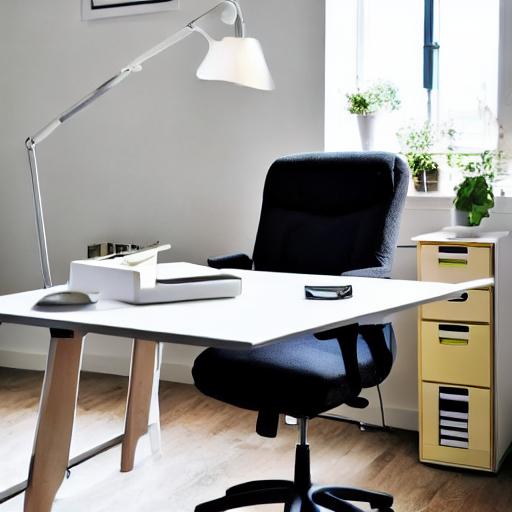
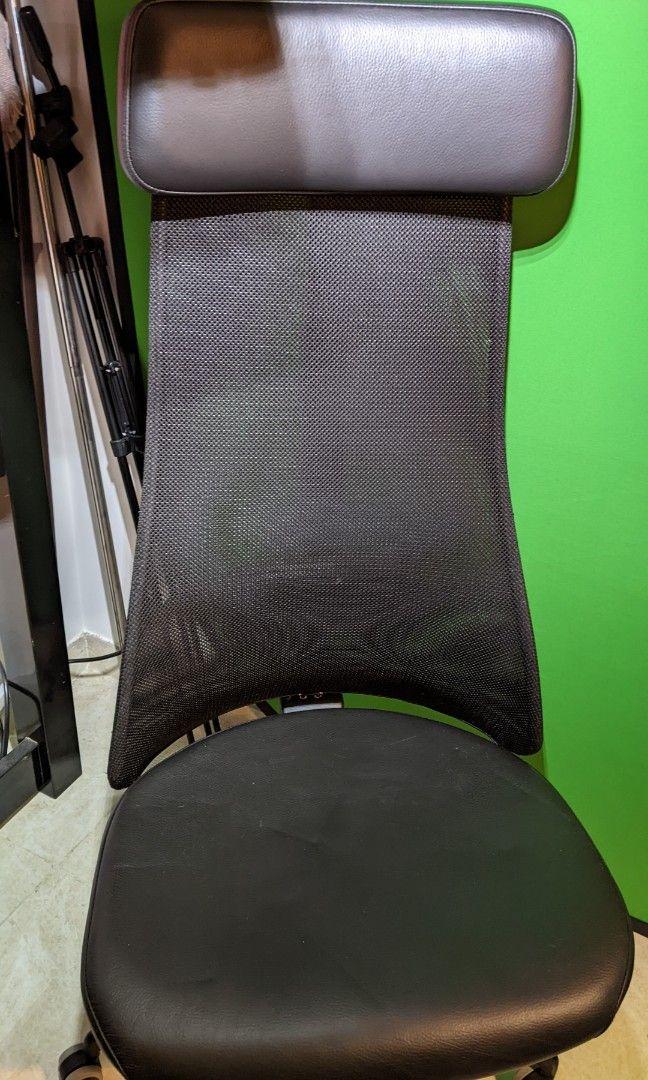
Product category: items_chair
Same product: no